Windows in the Sky

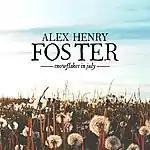

On July 26, 2020, Alex Henry Foster and his band The Long Shadows performed the song "Snowflakes in July" taken from the album "Windows in the Sky". Their live performance was broadcast live from their studio-church near Montreal, Canada, through BrooklynVegan, and turned into a collector direct-to-vinyl crafted in the band's independent record label's facilities.